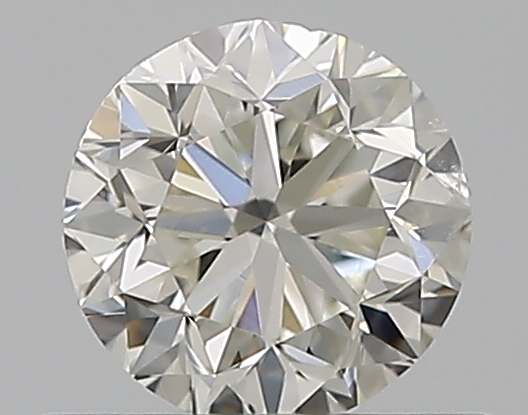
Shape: round
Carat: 0.5
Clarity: VS2
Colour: I
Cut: GD
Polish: EX
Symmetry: VG
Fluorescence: N
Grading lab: GIA
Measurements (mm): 4.81 x 4.87 x 3.23